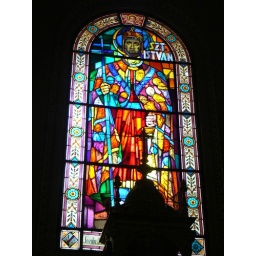
Stained glass window in St Stephens Basilica, Budapest, Hungary